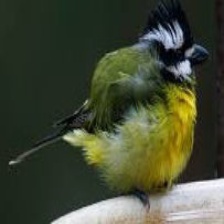
Species: CRESTED SHRIKETIT
Scientific name: FALCUNCULUS FRONTATUS